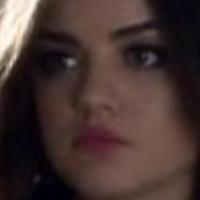
Age group: age 11-20